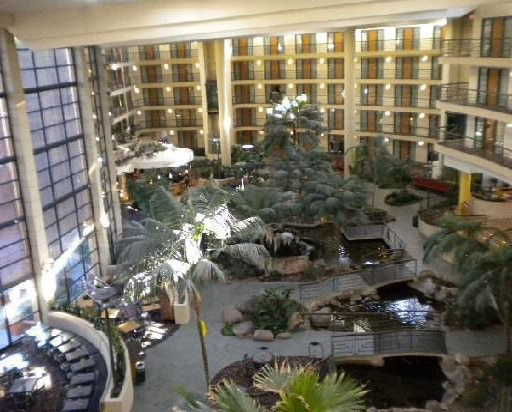
kind of like on me of those hotels where there was the lobby and it opened up into a massive room with a high ceiling